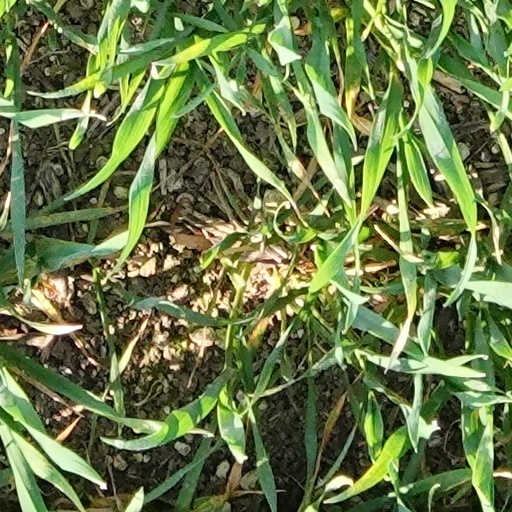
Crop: wheat